Tainted Dreams

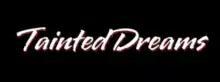

Tainted Dreams is a soap opera that premiered on YouTube on December 30, 2013 and later moved exclusively to Amazon and Amazon Prime. The series debuted on Popstar! TV and the Popstar! App on September 23, 2019. Created by Sonia Blangiardo, it is a "soap-within-a-soap" which follows the backstage drama of the fictional soap opera "Painted Dreams".